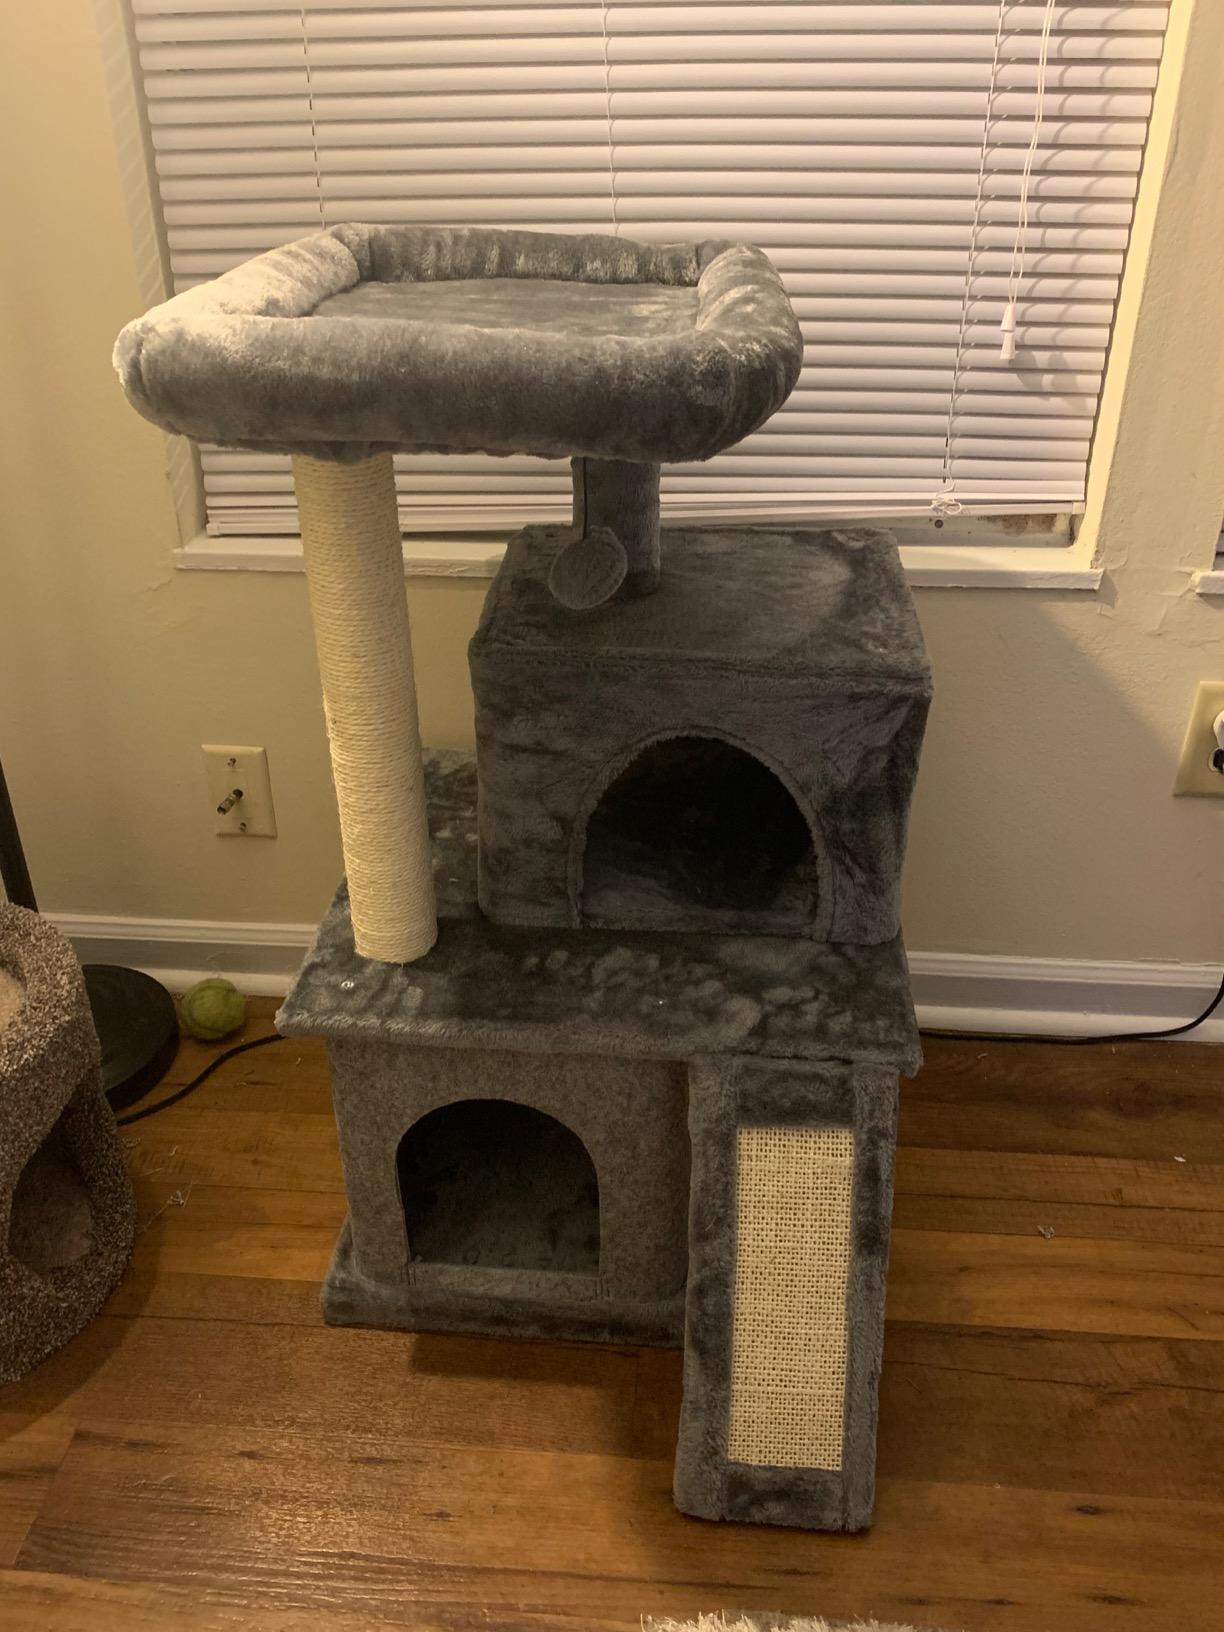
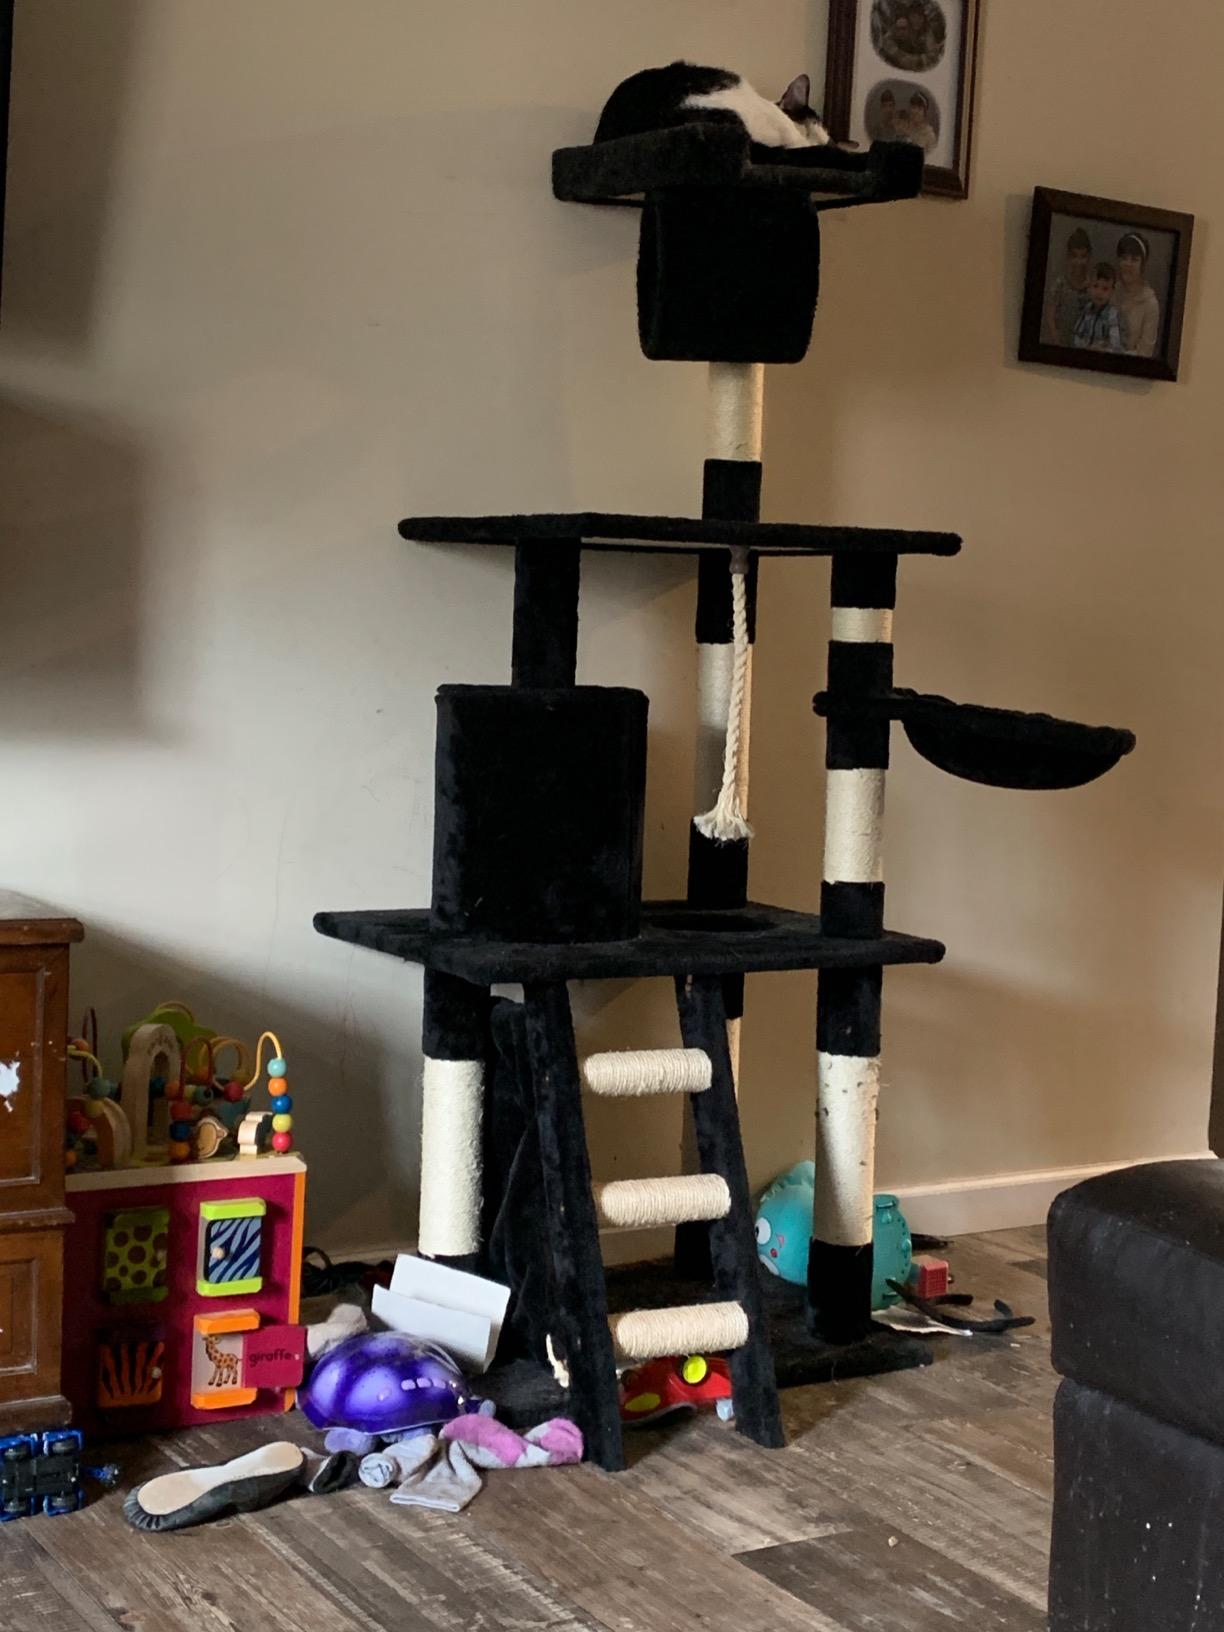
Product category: items_cat tree
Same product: no